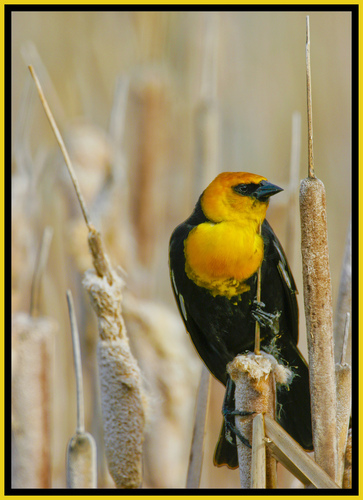
black wings, black belly and feet, contrast with the bright orange/yellow of the breast and head.
this bird has a black pointy bill with orange crown and black eyering as well as a bright orange breast.
this tall orange bird has a black beak and a black body.
this black bird has a yellow breast and a large, pointy, black beak.
the vibrant bird features deep yellow on its upper torso and head, and it has a short, sharp beak.
this particular bird has a yellow breast and head with a black bill and black wingsan all black bird with a black beak and bright orange cheeks, breast, and crown.
this bird is yellow with black and has a very short beak.
this bird is yellow and black in color, with a stubby beak.
this bird is yellow and black in color, and has a stubby black beak.
Species: Yellow Headed Blackbird